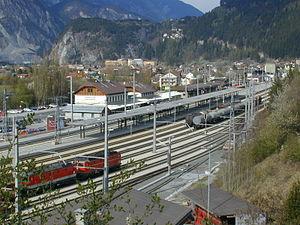
Gare de Landeck-Zams Italiano: Stazione di Landeck-Zams